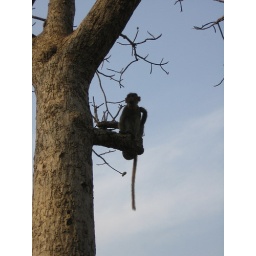
A monkey sitting in a tree in Sanjay Gandhi National Park (Borivali, Mumbai)